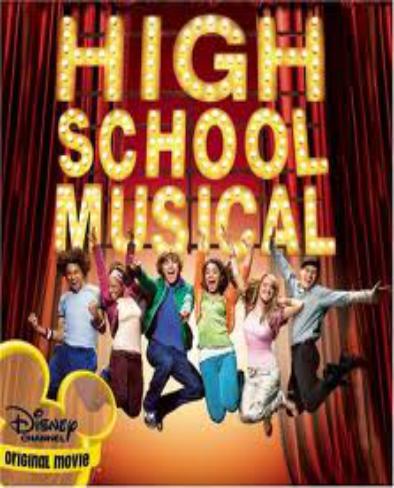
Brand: High School Musical
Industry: Leisure